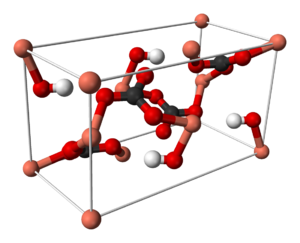
L'azurite est un minéral composé de carbonate de cuivre hydraté, de formule Cu₃(CO₃)₂(OH)₂.